Great Clock of Lima

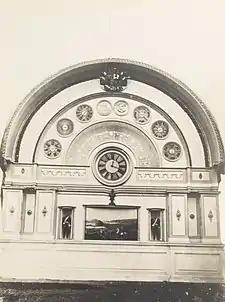
1872 photograph by Eugenio Courret

The Great Clock of Lima, also known as the Pedro Ruiz Gallo clock after its inventor, was a monumental clock created by Pedro Ruiz Gallo, and which was installed in the Parque de la Exposición in 1870 for the celebration of the Exhibition of 1872. The watch disappeared during the occupation of Lima by the Chilean Army in the War of the Pacific.